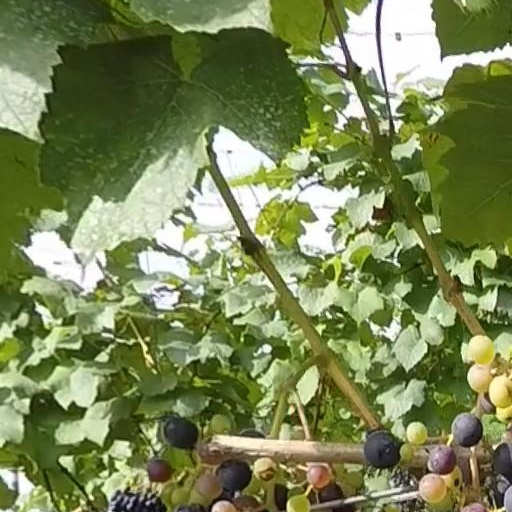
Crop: grape